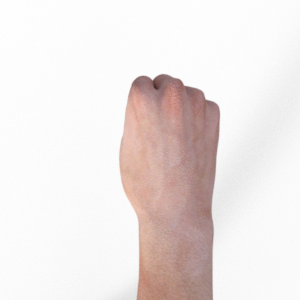
Label: rock